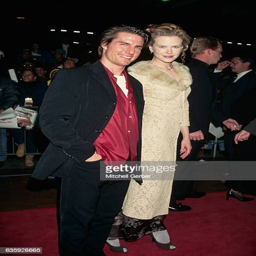
actors attend the premiere of the motion picture